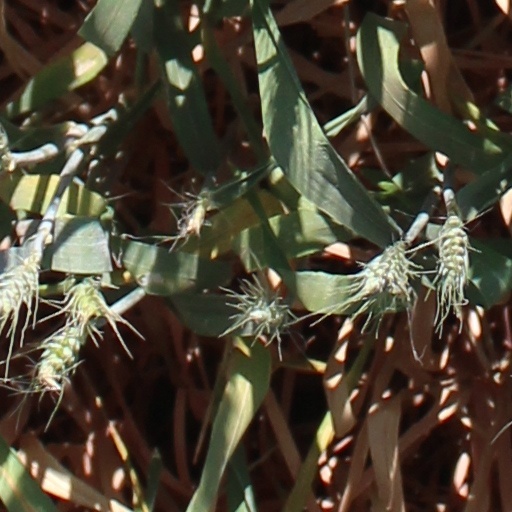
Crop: wheat